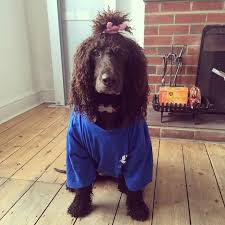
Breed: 219-n000066-Irish_water_spaniel